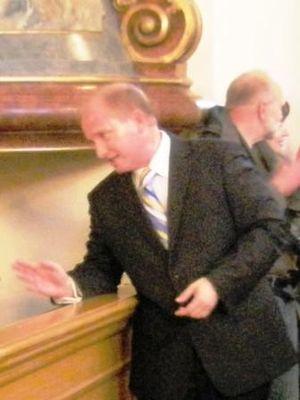
Theodore Kuchar est un chef d'orchestre américain, né le 31 mai 1960 ou 1963.